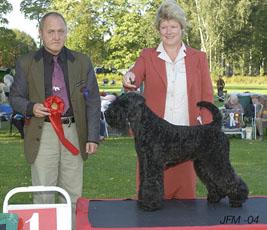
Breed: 229-n000087-Kerry_blue_terrier